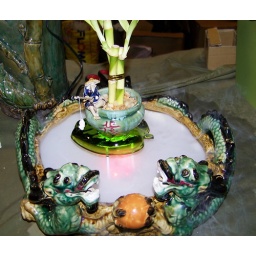
A Japanese fountain at the same farmers market in the bowl there was smoke floating around....cool